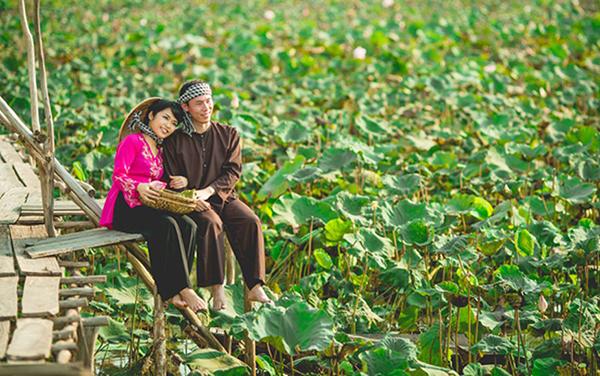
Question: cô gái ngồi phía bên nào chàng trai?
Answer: cô gái ngồi phía bên phải chàng trai